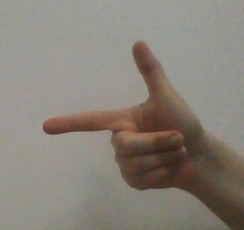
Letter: yaa